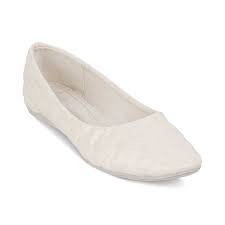
Label: Ballet Flat